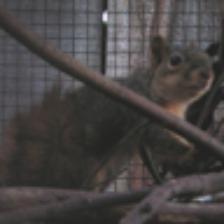
Label: NonHuman